Maxwell Evarts

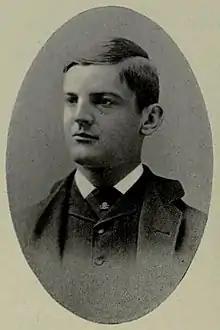
Maxwell Evarts circa 1884, on his graduation from Yale College

Maxwell Evarts (November 15, 1862October 7, 1913) was an American lawyer and politician.